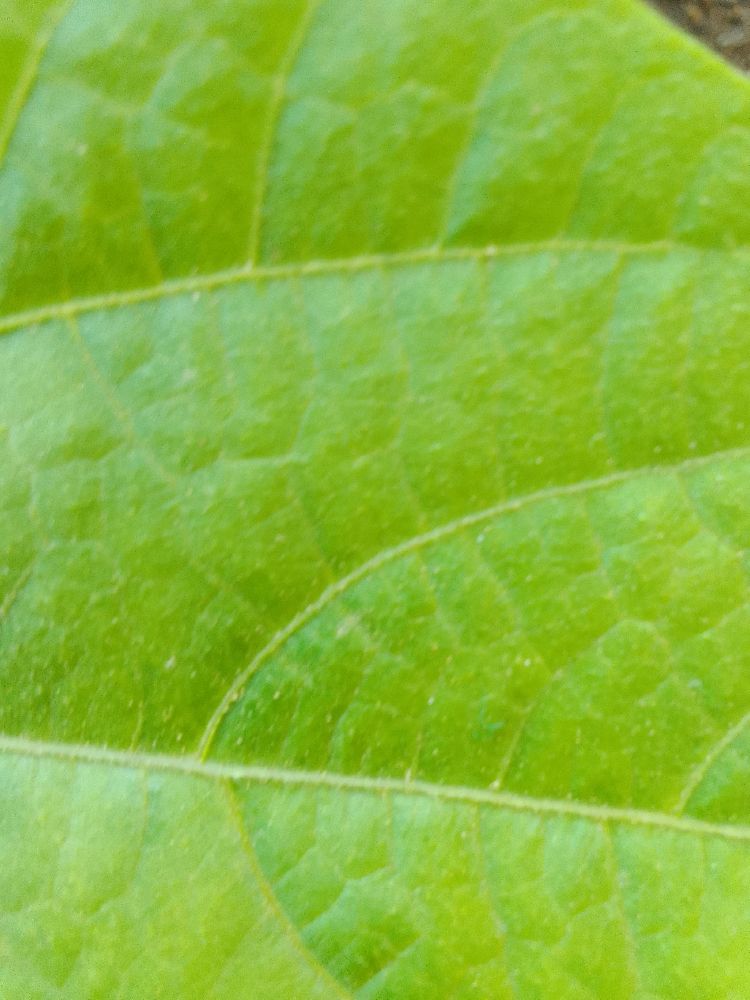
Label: healthy